Coral bleaching

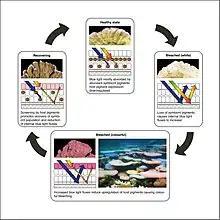
Coral bleaching in ecosystems is a complex dynamic. Coral is able to slowly recover after experiencing bleaching, however, it is a slow process which typically results in re-bleaching.

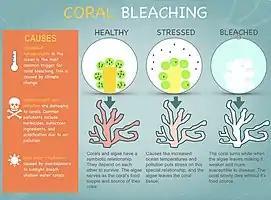
Coral and microscopic algae have a symbiotic relationship. When water temperatures get too high, the algae leave the coral tissue and the coral begins to starve.

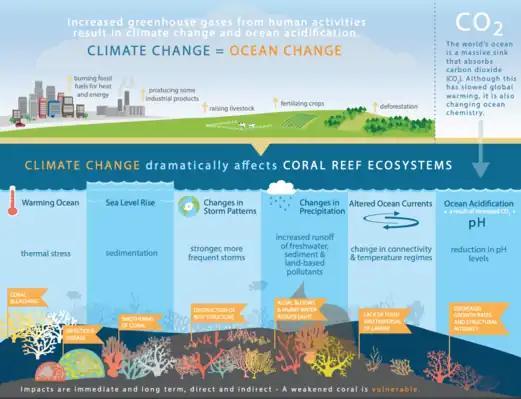
Climate change will affect coral reef ecosystems, through sea level rise, changes to the frequency and intensity of tropical storms, and altered ocean circulation patterns. When combined, all of these impacts dramatically alter ecosystem function, as well as the goods and services coral reef ecosystems provide.

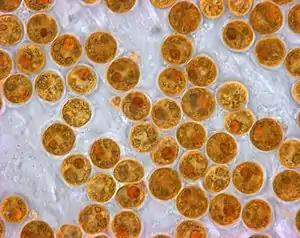
Zooxanthellae, the microscopic algae that lives inside coral, gives it colour and provides it with food through photosynthesis

The corals that form the great reef ecosystems of tropical seas depend upon a symbiotic relationship with algae-like single-celled flagellate protozoa called zooxanthellae that live within their tissues and give the coral its coloration. The zooxanthellae provide the coral with nutrients through photosynthesis, a crucial factor in the clear and nutrient-poor tropical waters. In exchange, the coral provides the zooxanthellae with the carbon dioxide and ammonium needed for photosynthesis. Negative environmental conditions, such as abnormally warm or cool temperatures, high light, and even some microbial diseases, can lead to the breakdown of the coral/zooxanthellae symbiosis. To ensure short-term survival, the coral-polyp then consumes or expels the zooxanthellae. This leads to a lighter or completely white appearance, hence the term "bleached". Under mild stress conditions, some corals may appear bright blue, pink, purple, or yellow instead of white, due to the continued or increased presence of the coral cells' intrinsic pigment molecules, a phenomenon known as "colourful bleaching". As the zooxanthellae provide up to 90 percent of the coral's energy needs through products of photosynthesis, after expelling, the coral may begin to starve.